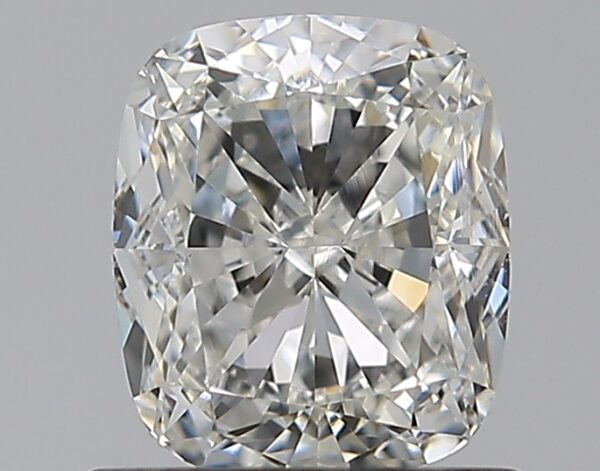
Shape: cushion
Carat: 0.96
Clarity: VS1
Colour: I
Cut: EX
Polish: EX
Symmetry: VG
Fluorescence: N
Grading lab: GIA
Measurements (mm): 5.97 x 5.1 x 3.46